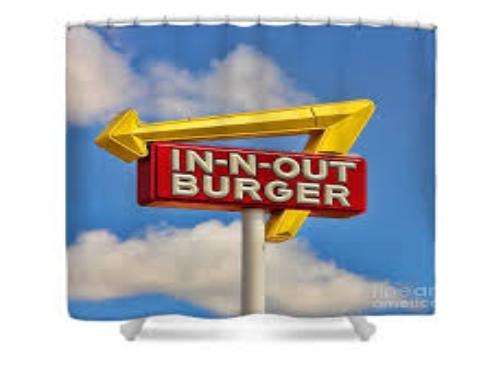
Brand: In-N-Out Burger
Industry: Food